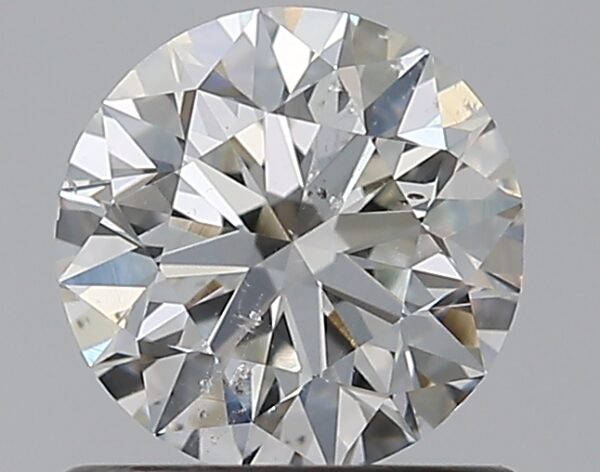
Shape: round
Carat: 0.7
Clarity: SI1
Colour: G
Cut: EX
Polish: EX
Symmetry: EX
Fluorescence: M
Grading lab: GIA
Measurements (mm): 5.64 x 5.68 x 3.55